Naruo Kinen

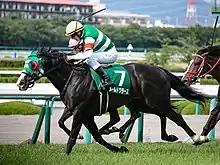
Mer de Glace wins the 2019 Naruo Kinen

The Naruo Kinen (in Japanese: 鳴尾記念) is a Grade 3 middle-distance race for three-year-olds and older horses in the JRA. It is run over 2,000 meters at Hanshin Racecourse in December. The race was previously run in early June and often served as a trial race for the Takarazuka Kinen later in the month.